Bendigo Box-Ironbark Region

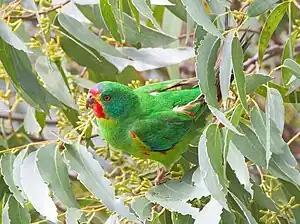
The region is important for swift parrots

The Bendigo Box-Ironbark Region is a 505 km fragmented and irregularly shaped tract of land that encompasses all the box-ironbark forest and woodland remnants used as winter feeding habitat by swift parrots in the Bendigo-Maldon region of central Victoria, south-eastern Australia.